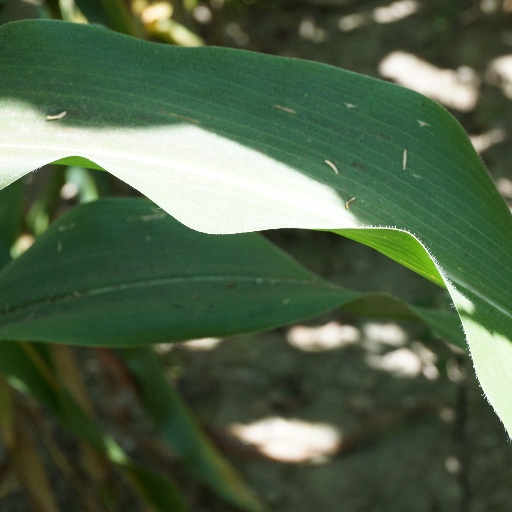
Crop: maize; corn